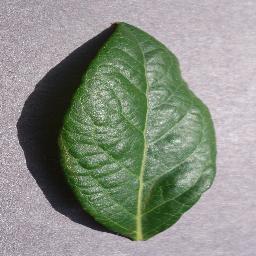
Label: Blueberry___healthy